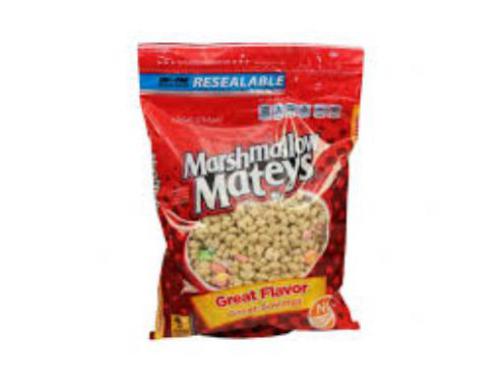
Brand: marshmallow mateys
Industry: Food